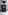
Number: 8